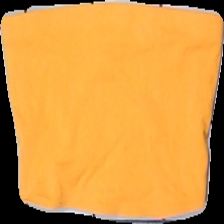
View: front
Type: Top
Category: Ladies
Brand: H&M
Colors: Orange
Material: 100% cotton
Cut: Tight, Cropped
Size: S
Price range: 50-100
Recommended usage: Reuse